Answer in natural language. How many Chairs are visible in the scene? Choose between the following options: 1, 5, 2, 4 or 3
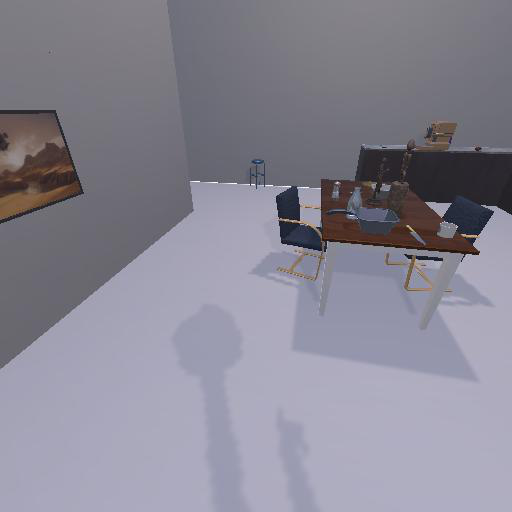
<answer>2</answer>